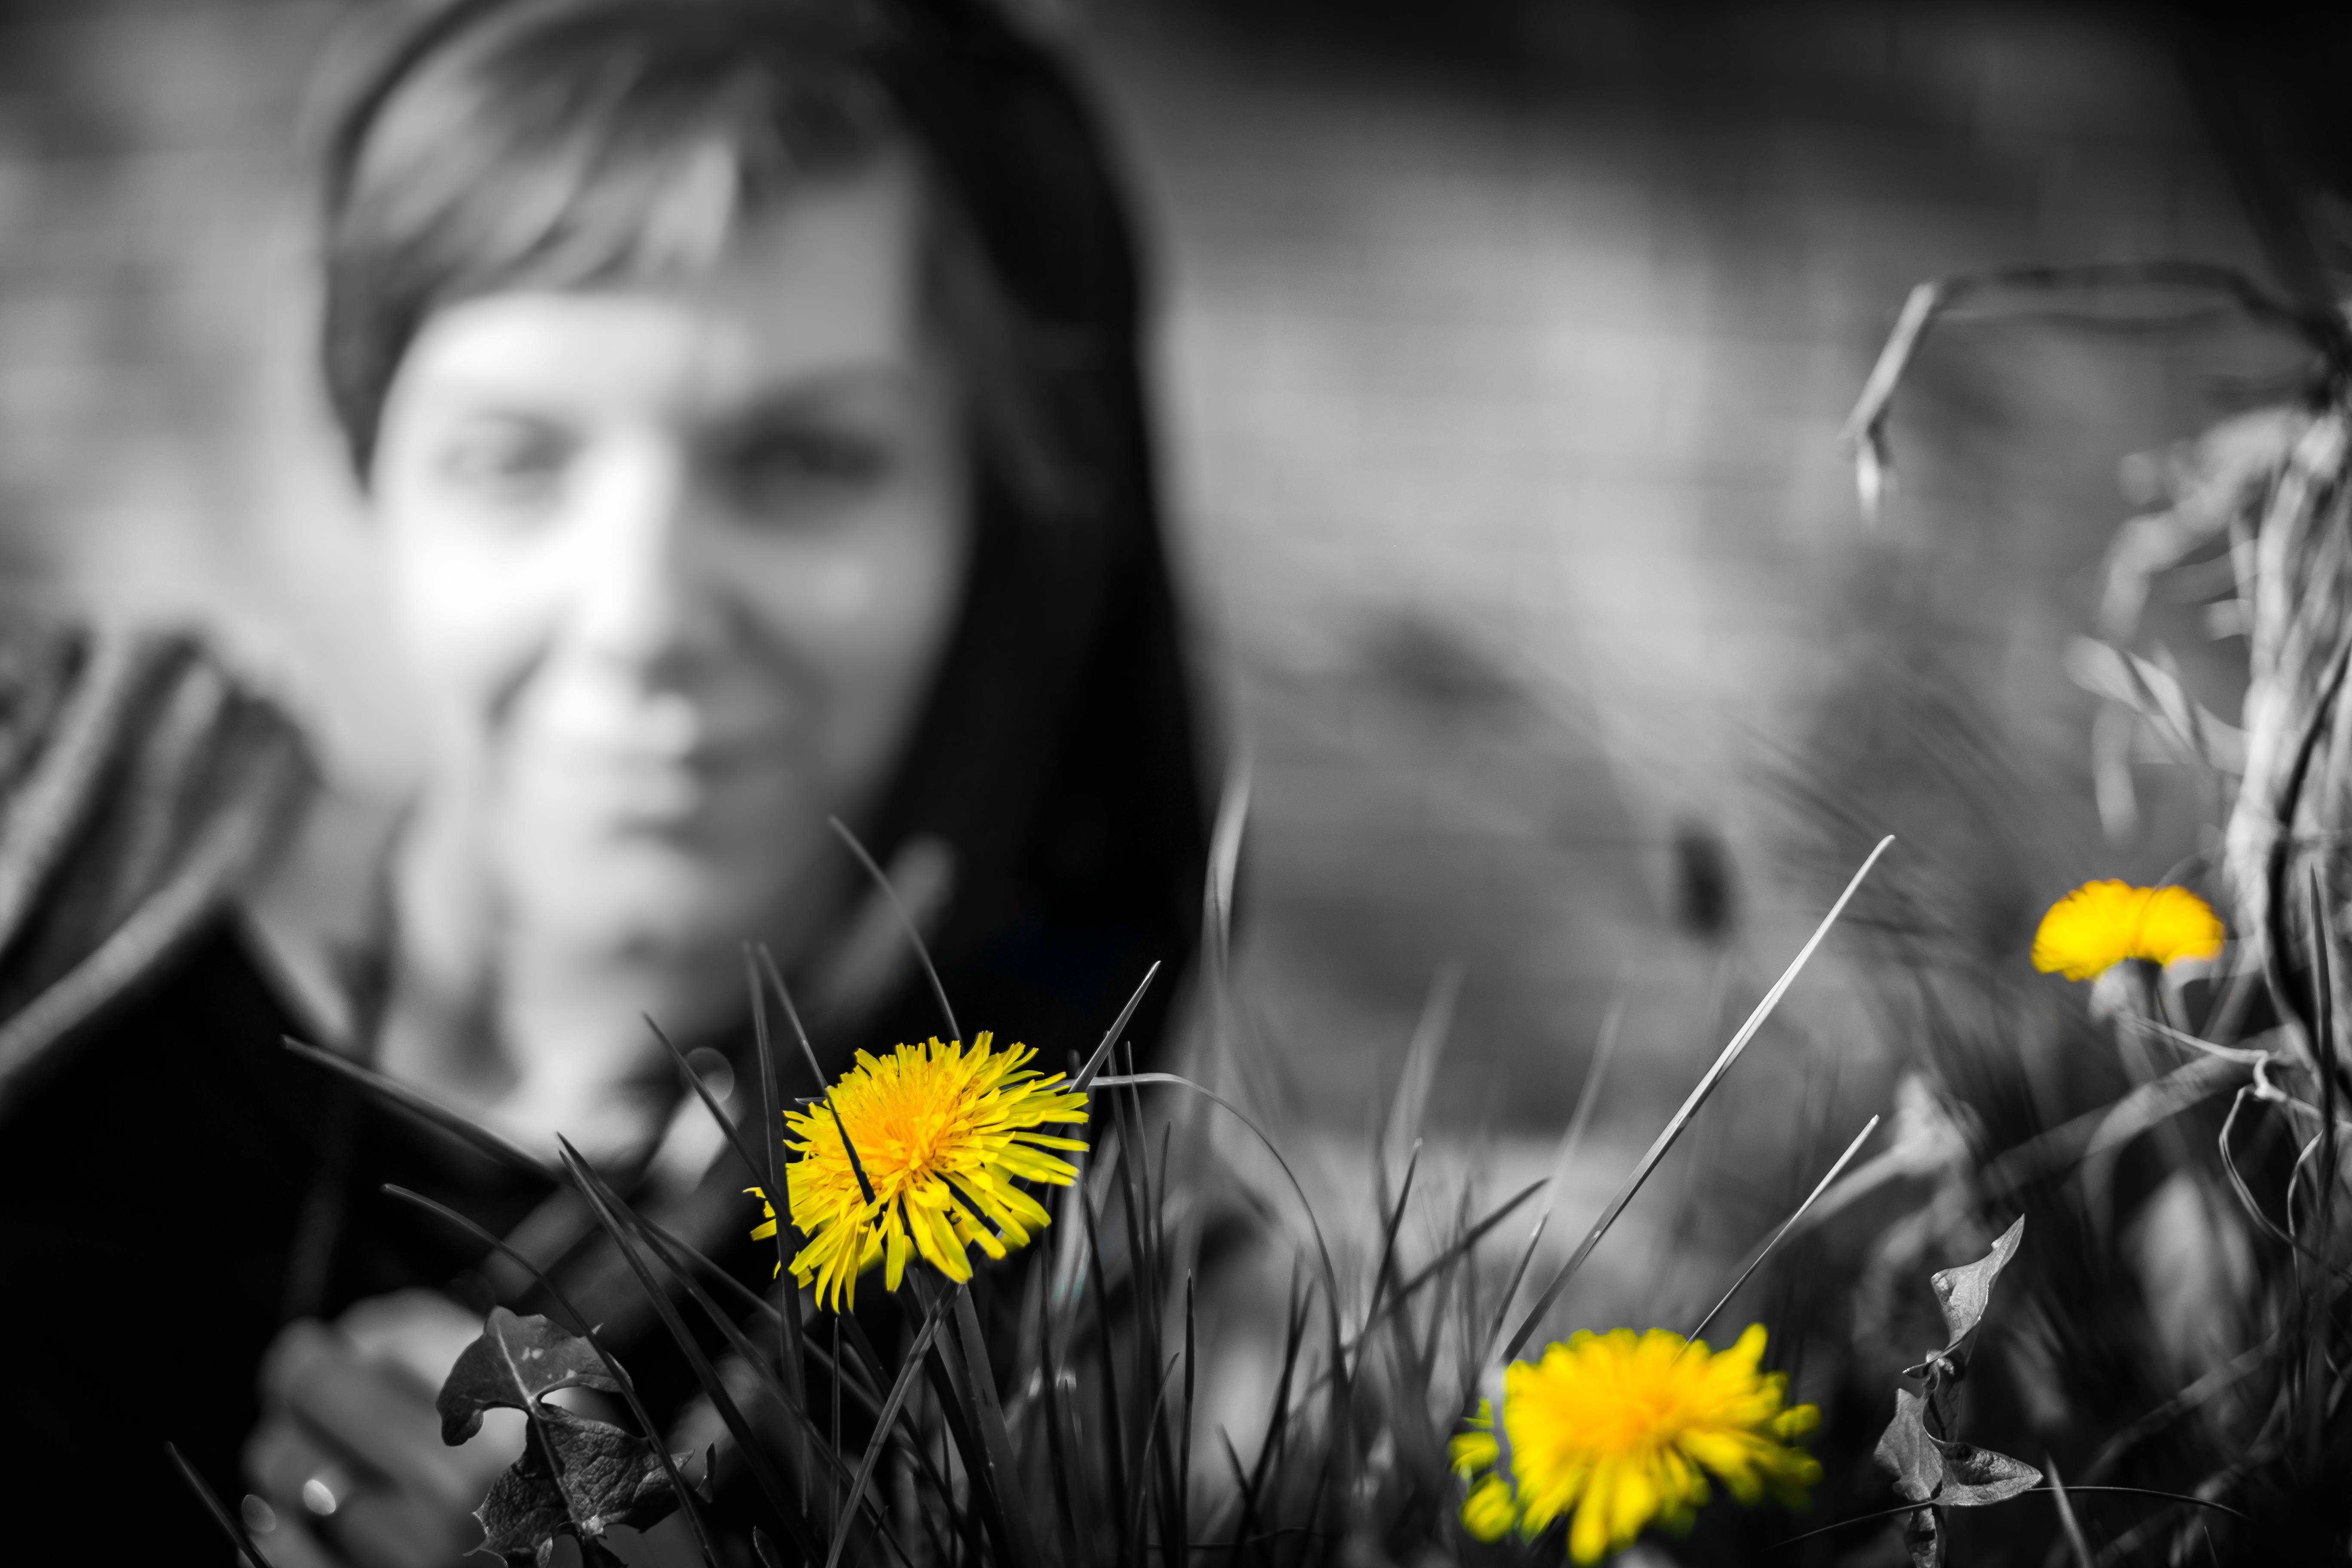
person, black and white, plant, woman, photography, meadow, dandelion, flower, view, spring, black, yellow, monochrome, buttercup, flower meadow, summer meadow, to watch, flower girl, monochrome photography, look at